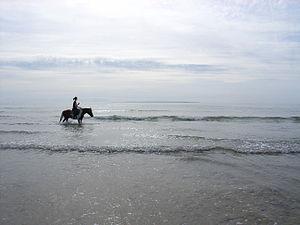
Plage de Saint Rémy des Landes, Vue sur Jersey. Basse-Normandie, France.
La Haye est une commune française située dans le département de la Manche en région Normandie, peuplée de 4 006 habitants. Elle est créée le 1ᵉʳ janvier 2016 par la fusion de neuf communes, sous le régime juridique des communes nouvelles. Les communes de Baudreville, Bolleville, Glatigny, La Haye-du-Puits, Mobecq, Montgardon, Saint-Rémy-des-Landes, Saint-Symphorien-le-Valois et Surville deviennent des communes déléguées.
Saint-Rémy-des-Landes est une ancienne commune française, située dans le département de la Manche en région Normandie, devenue le 1ᵉʳ janvier 2016 une commune déléguée au sein de la commune nouvelle de La Haye.